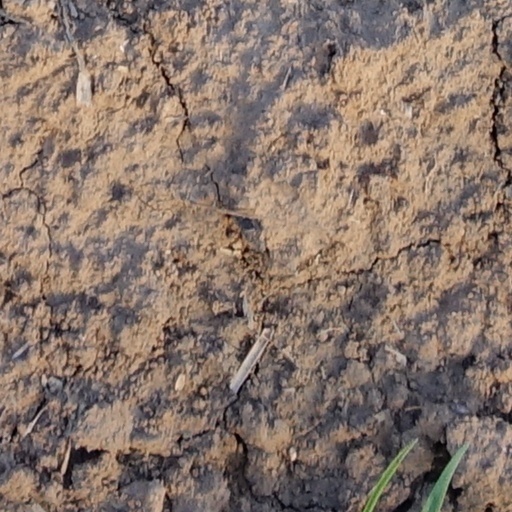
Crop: wheat